Wimmis

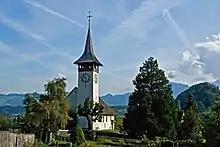
Wimmis castle church

From the , 1,771 or 76.5% belonged to the Swiss Reformed Church, while 211 or 9.1% were Roman Catholic. Of the rest of the population, there were 15 members of an Orthodox church (or about 0.65% of the population), there was 1 individual who belongs to the Christian Catholic Church, and there were 79 individuals (or about 3.41% of the population) who belonged to another Christian church. There were 44 (or about 1.90% of the population) who were Muslim. There were 2 individuals who belonged to another church. 110 (or about 4.75% of the population) belonged to no church, are agnostic or atheist, and 81 individuals (or about 3.50% of the population) did not answer the question.